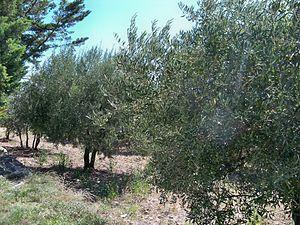
Oliviers dans le gard
Les olives de Nîmes sont protégées par une appellation d'origine contrôlée depuis un décret pris par l'INAO, le 2 mai 1995 et reconnues par l'Europe comme une Appellation d'origine protégée.